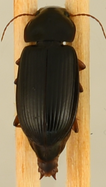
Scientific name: Harpalus pensylvanicus
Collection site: Sterling Site (STER), plot STER_006